Fermat's principle

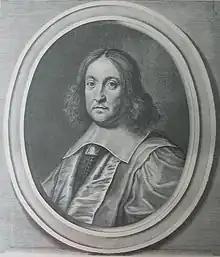
Pierre de Fermat

In 1657, Pierre de Fermat received from Marin Cureau de la Chambre a copy of newly published treatise, in which La Chambre noted Hero's principle and complained that it did not work for refraction.